Pinar de Chamartín (Madrid Metro)

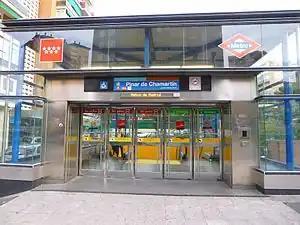

Pinar de Chamartín is a station on the Madrid Metro, opened to the public on 4 November, 2007. It is located in fare Zone A and serves the area of Pinar de Chamartín.